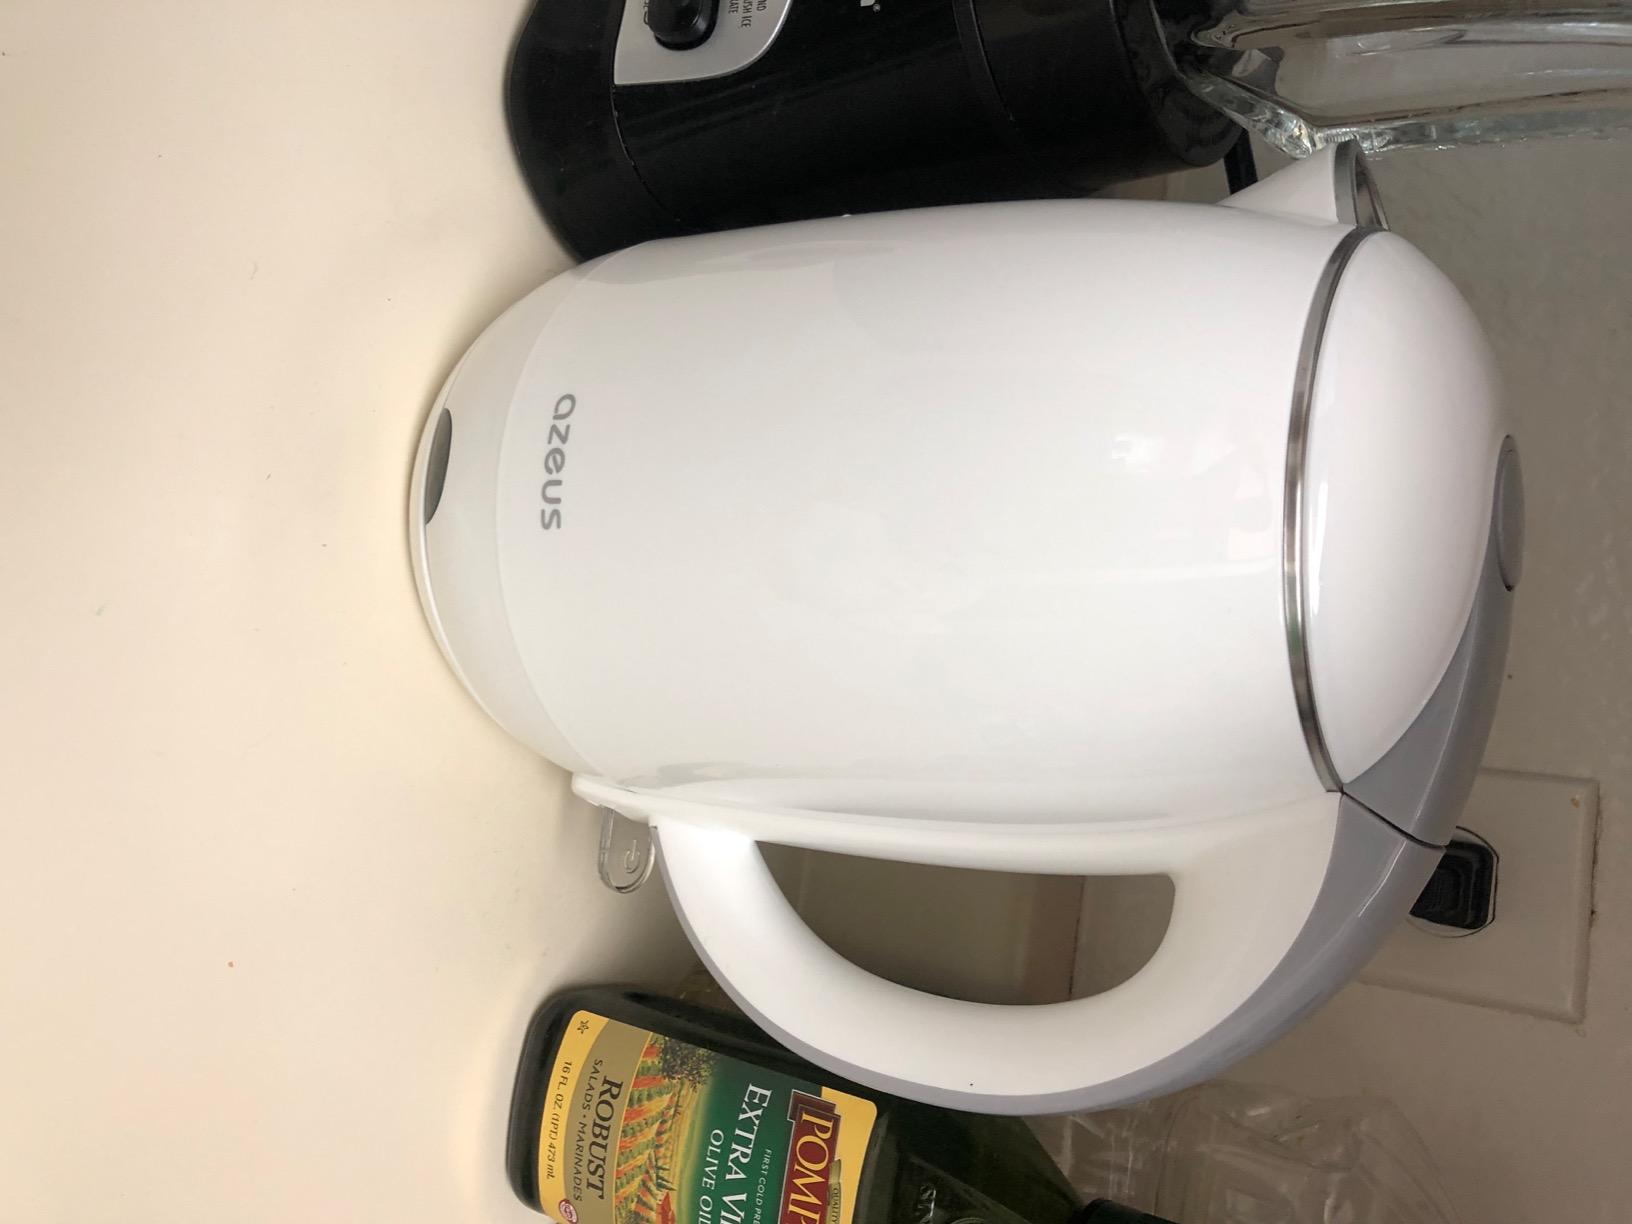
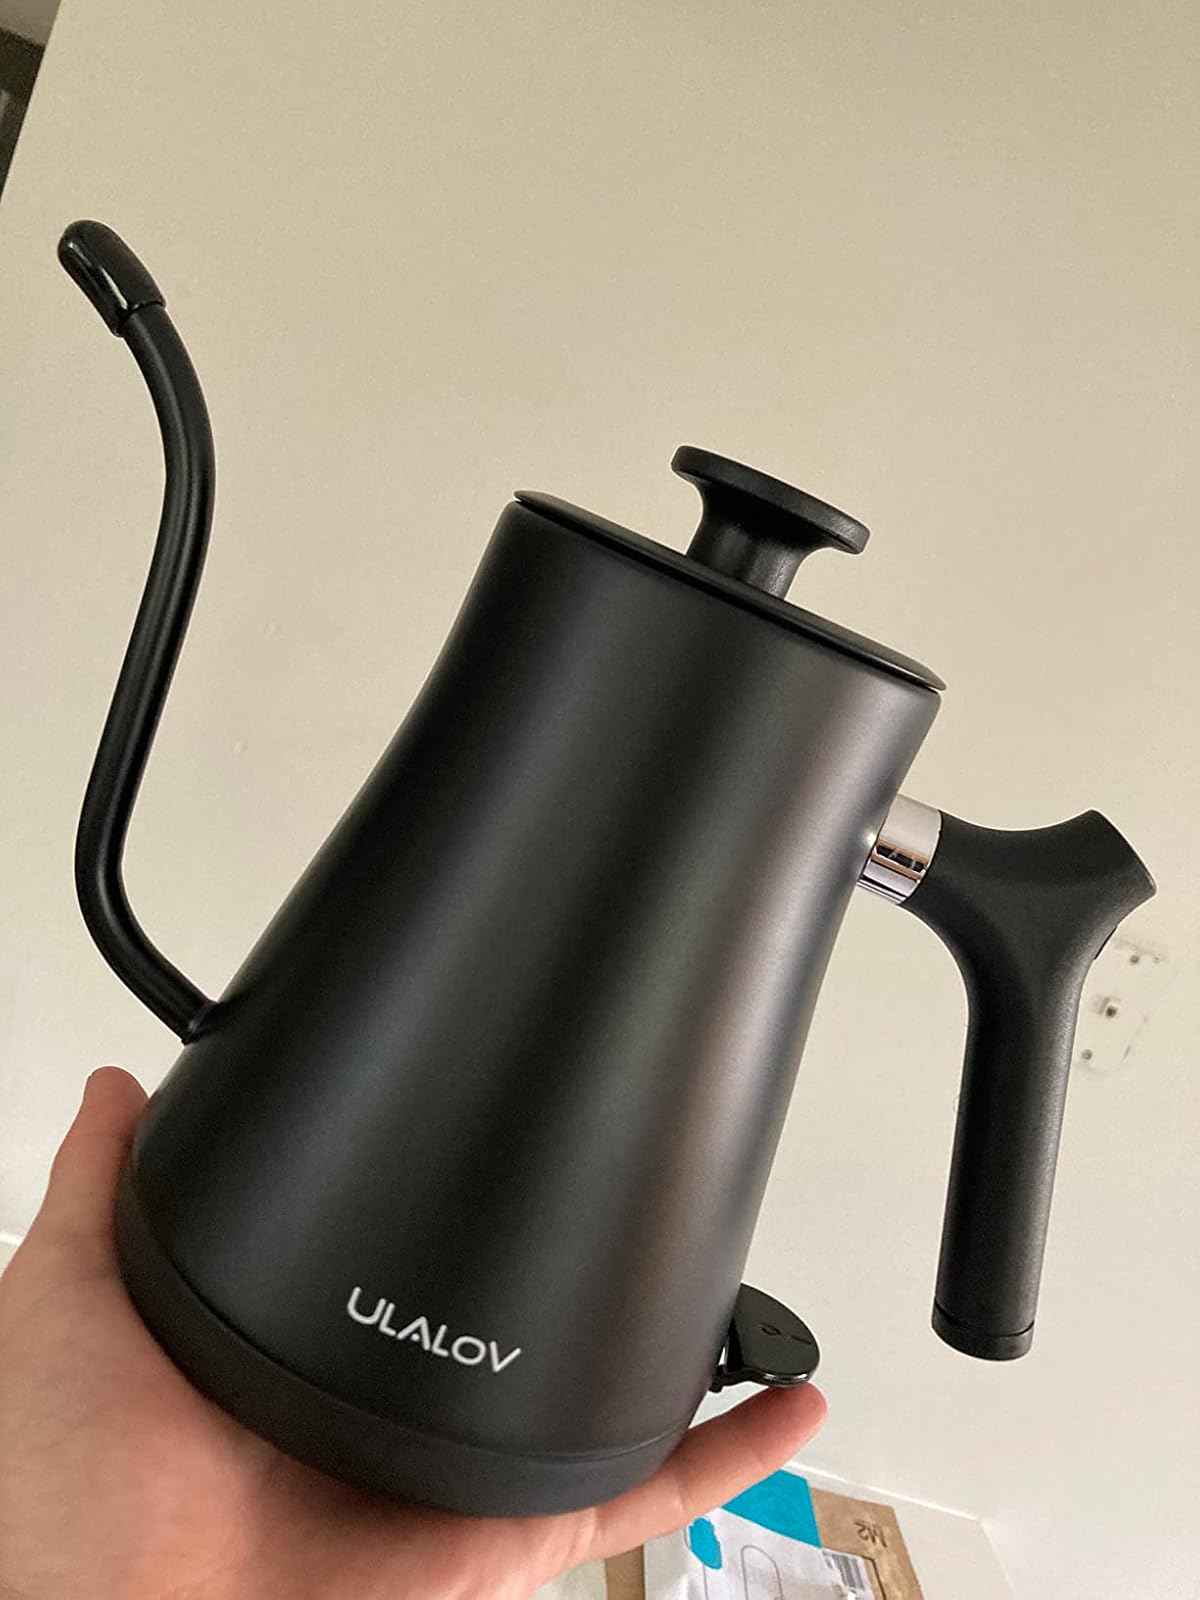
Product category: items_kettle
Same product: no